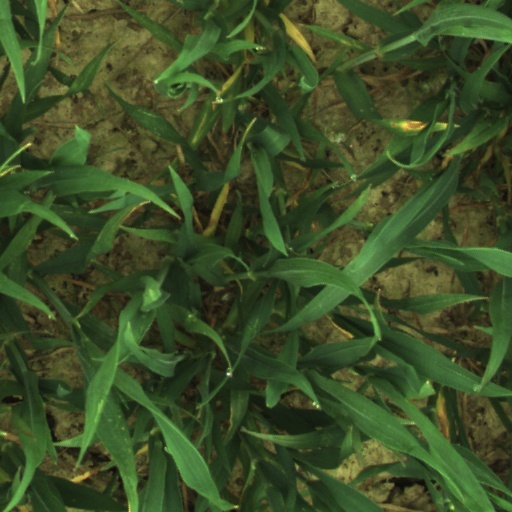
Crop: wheat